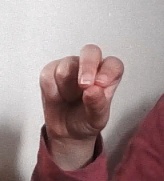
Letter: gaaf